The Orange Box

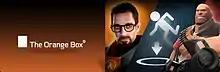
The box art depicts "Half-Life"s Gordon Freeman, a sign from "Portal", and the "Heavy" class from "Team Fortress 2".

The Orange Box is a video game compilation containing five games developed and published by Valve. Two of the games included—"Half-Life 2" and its first stand-alone expansion, ""—had previously been released in 2004 and 2006 as separate products. Three new games were also included in the compilation: the second stand-alone expansion, ""; the puzzle game "Portal"; and "Team Fortress 2", the sequel to "Team Fortress Classic". Valve also released a soundtrack containing music from the games within the compilation. A separate product entitled "The Black Box" was planned, which would have included only the new games, but was later canceled.